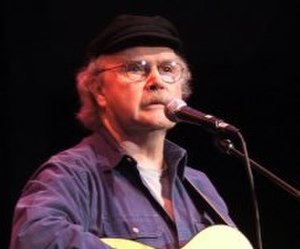
Tom Paxton
Thomas Richard Paxton er en Amerikansk folk - singer-songwriter, der har haft en musikkarriere, der spænder over mere end halvtreds år. I 2009 modtog Paxton en Grammy Lifetime Achievement Award. Han er musikpædagog og har inspireret folkesangere til at kombinere traditionelle folkesange med nye kompositioner.